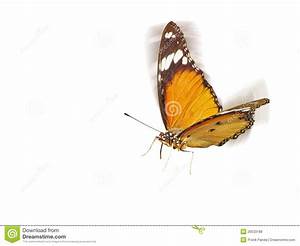
Label: butterfly